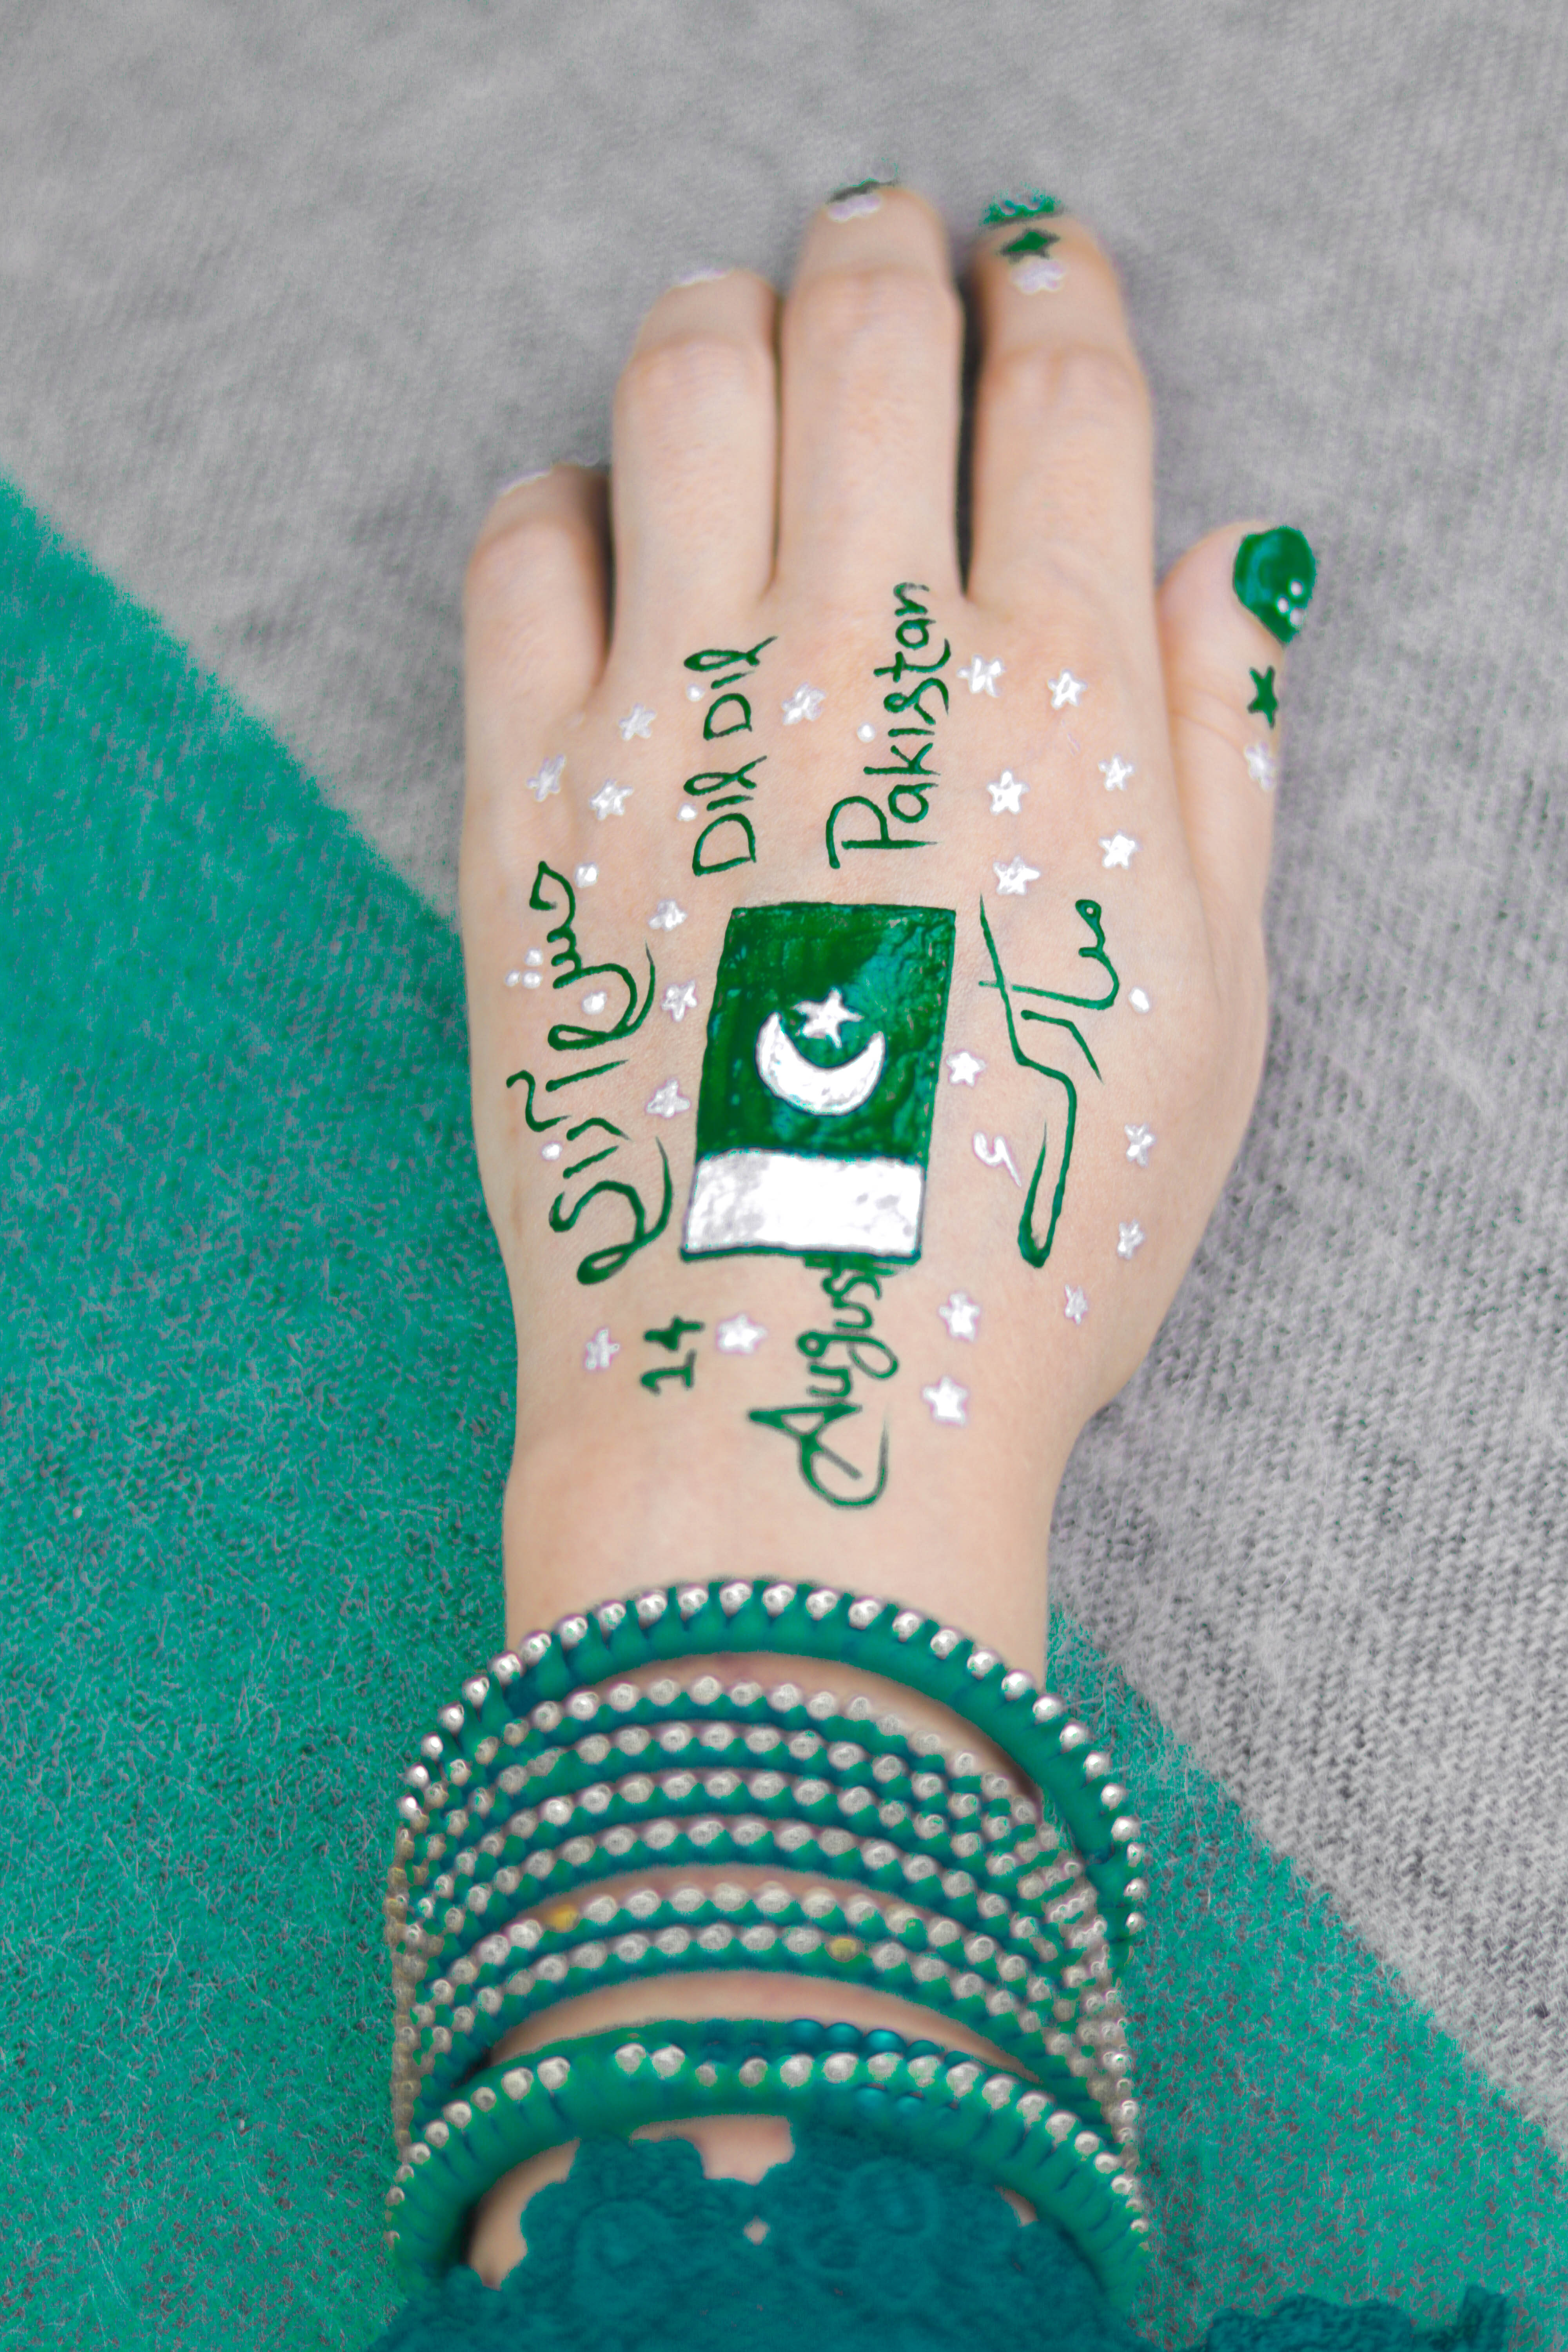
14, 14th, 14th august, 1947, art, artwork, asian, august, background, beautiful, bridal, bridal fashion, bride, brown, celebration, color, culture, decorative, design, ethnic, fashion, floral, green, henna, henna drawing, henna hand, independence, independence day, independent, india, indian, makeup, marriage, mehandi hand, mehendi, mehndi, mehndi hand, mehndi hands, mehndi pattern, pakistan, pakistan day, pakistani, pattern, people, skin, style, tattoo, traditional, wedding, woman, finger, hand, glove, nail, fashion accessory, safety glove